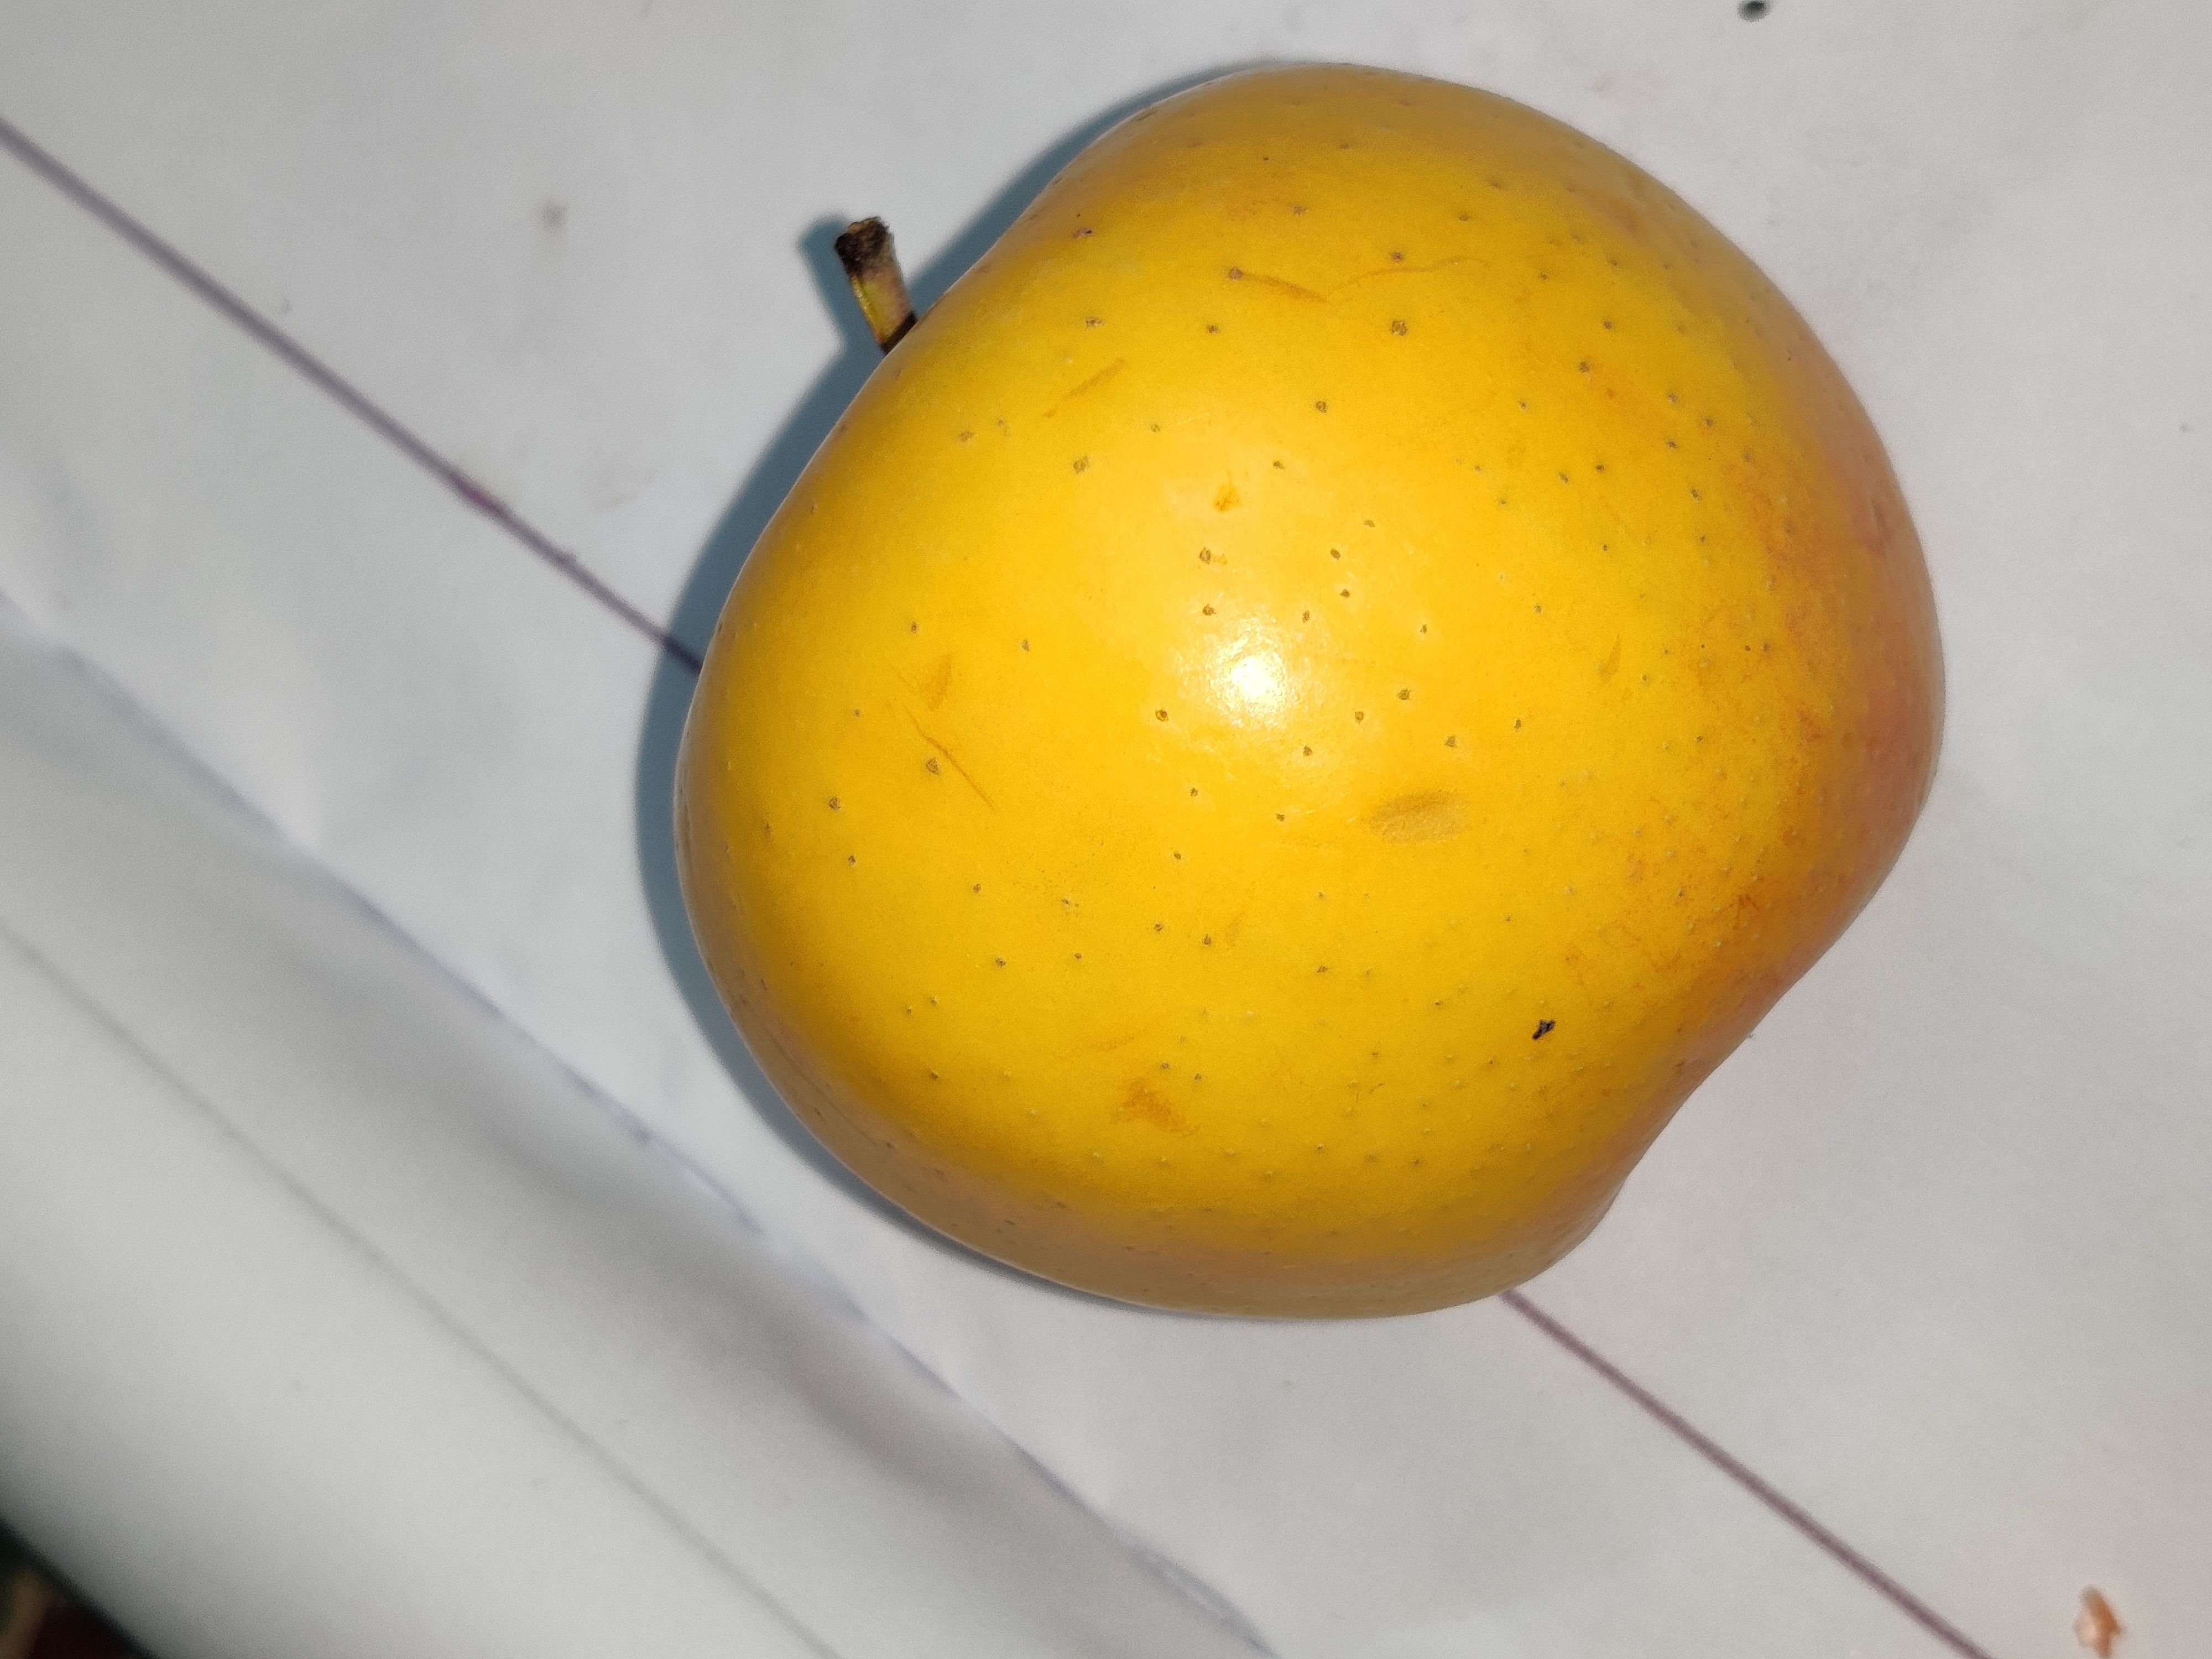
Fruit: apple
Grade: 1st-grade